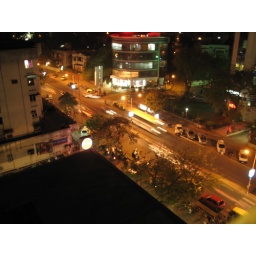
This pics are taken form my office window located near Associate Petrol Pump